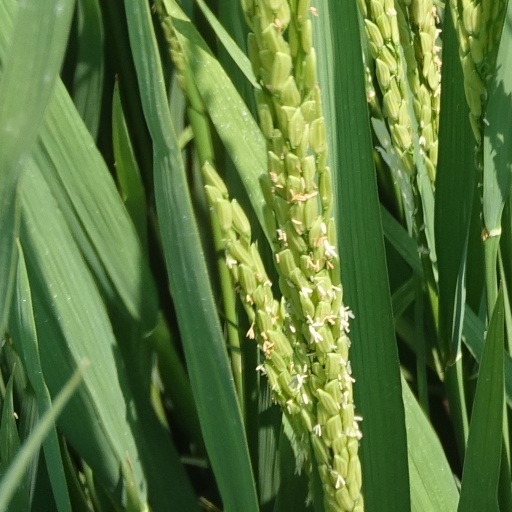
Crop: rice